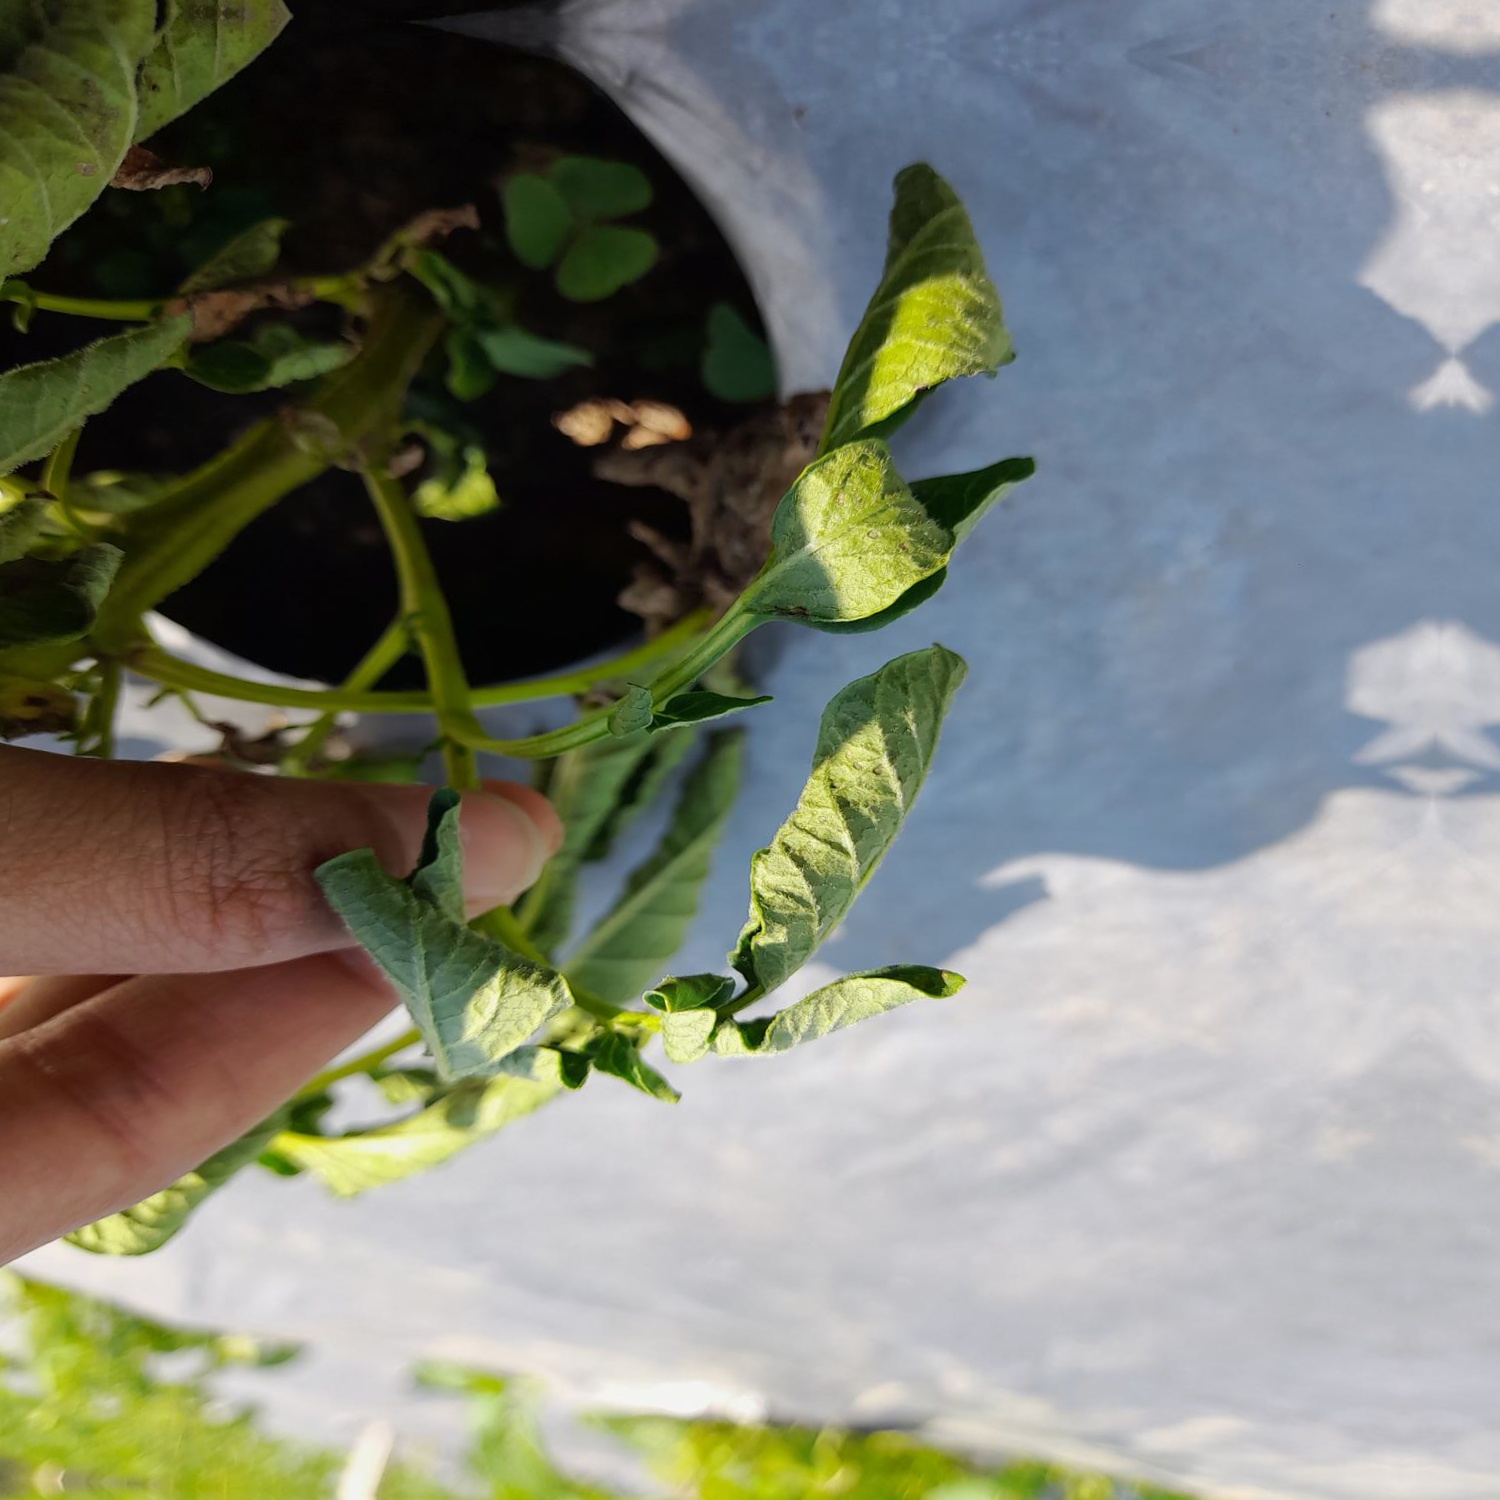
Etiqueta: Pudricion_Parda